Unlock Democracy

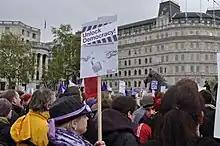
A demonstrator holding an Unlock Democracy sign in 2010

In 2003, 15 years after the formation of Charter 88, the organisation was experiencing a very turbulent period and this led to great organisational changes. A loss of intellectual contribution, the organisation's increasing financial woes and a period of resignations and redundancies created a near crisis situation in late 2003. In February 2005, Charter 88 and the New Politics Network (NPN) set up a joint working relationship to make the most of their resources in the establishment of the Elect the Lords campaign. The two organisations decided to formalise their working relationship in 2006, and Unlock Democracy was founded in 2007.